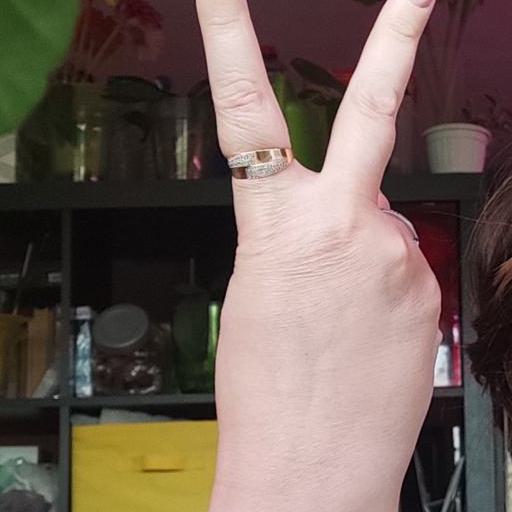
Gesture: peace_inverted